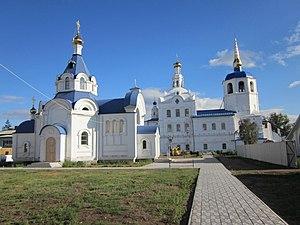
La cathédrale Odigitria d'Oulan-Oude est un édifice religieux orthodoxe, appartenant à la juridiction ecclésiastique de Bouriatie et à l'éparchie d'Oulan-Oude, du Patriarcat de Moscou et de toute la Russie.